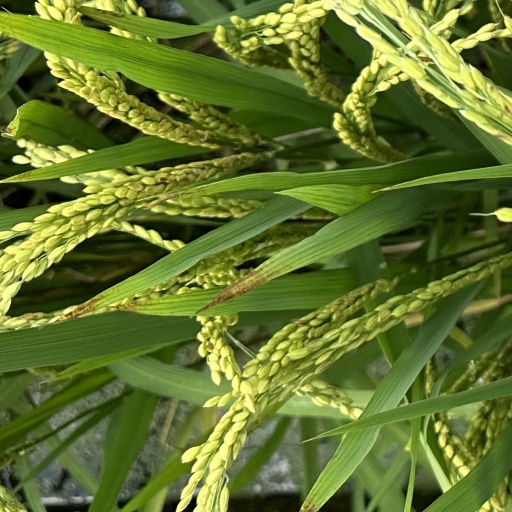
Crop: rice